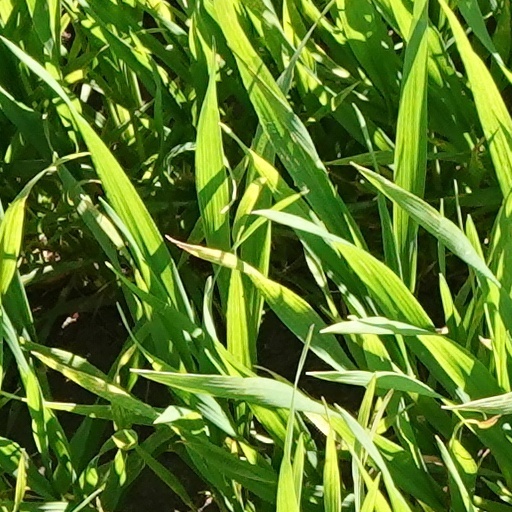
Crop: wheat